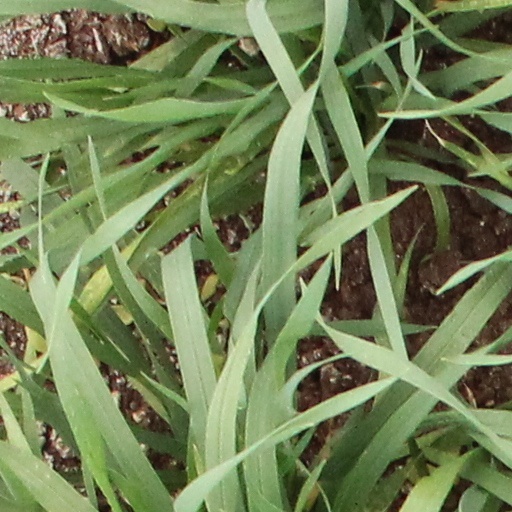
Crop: wheat